George Wallace 1968 presidential campaign

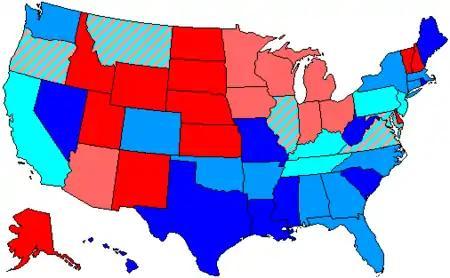
Republicans controlled the congressional delegations of the red states, Democrats controlled those of the states in blue

Under the United States Constitution, the House of Representatives elects the President in the event no candidate receives a majority in the Electoral College. Each state's House delegation receives one vote. The map on the right indicates the majority party of each state's delegation following the 1968 United States House of Representatives elections – blue states being Democratic and red states being Republican. This House would have elected the President had Wallace succeeded in denying his opponents an Electoral College majority.